Siamese–Vietnamese War (1833–1834)

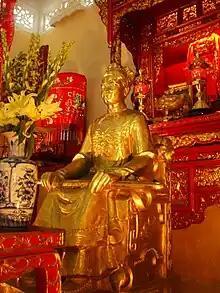

Lê Văn Duyệt (called Ong Ta Kun in Thai and Cambodian chronicles) was appointed as "Tổng trấn" "Gia Định Thành" or governor of Saigon citadel in 1812, which acted as the viceroy of Cochinchina or Southern Vietnam and also had authorities over Cambodia. With appointment of Nguyễn Văn Thoại as "bảo hộ" "Chân Lạp" or Protector of Cambodia in 1814, Cambodia became Vietnamese protectorate. Lê Văn Duyệt also built a Vietnamese shrine for Emperor Gia Long at Chroy Changvar, the land opposite of Phnom Penh on the river. Twice a month, Cambodian king Ang Chan, along with his Cambodian officials, would dress in Vietnamese costumes and worship Nguyễn Hữu Cảnh (a Vietnamese commander who conquered Cambodia in 1700) at the shrine. In 1815, at suggestion of Nguyễn Văn Thoại, Ang Chan sent Cambodian forces led by Samdech Chauponhea Tey to attack Battambang and reclaim Northwestern Cambodia from Siam. Samdech Tey, however, was repelled by Ros, the pro-Siamese governor of Battambang who was a son of Aphaiphubet Baen. This incident led to another round of Siamese–Vietnamese diplomatic crisis as Bangkok accused Nguyễn Văn Thoại of instigating this attack. Samdech Tey became the scapegoat as Vietnam put the blame on his belligerent actions and put Samdech Tey under pretensive investigation to please Siam.